Biscuit (bread)

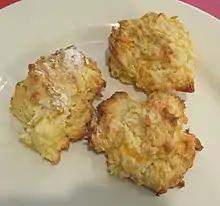
Cheese-flavored drop biscuits

Early British settlers in the United States brought with them a simple, easy style of cooking, most often based on ground wheat and warmed with gravy. Most were not wealthy men and women, and so it was a source of cheap nutrition. Over time the term "biscuit" came to be associated in America primarily with a bread-like side accompanying a meal, while in most of the English-speaking world it came to refer only to a thin, hard baked good.